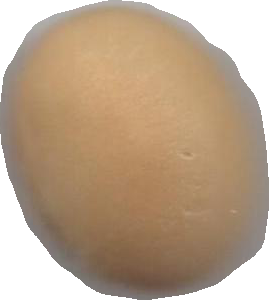
Variety: Grobogan